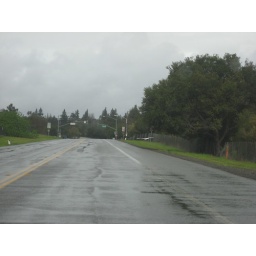
Big white bird in flight